Adrian Pradhan

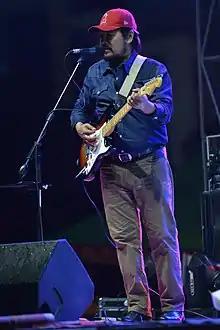
Adrian Pradhan at Khadgi Mahotsav 2075 (2019)

Adrian Pradhan (born 18 August) is a Nepalese vocalist, composer and songwriter. He was born and raised in Kalimpong, West Bengal, India. He is the lead member of the Nepali rock band 1974 AD. Pradhan was the lead vocalist of the band until March 2015, after which he was replaced by Rohit John Chhetri. Pradhan reunited with the band in 2019 and has been associated with 1974 AD since.